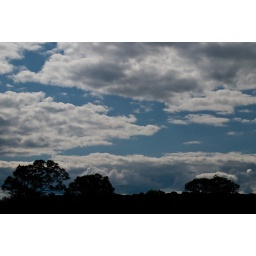
trees against the sky